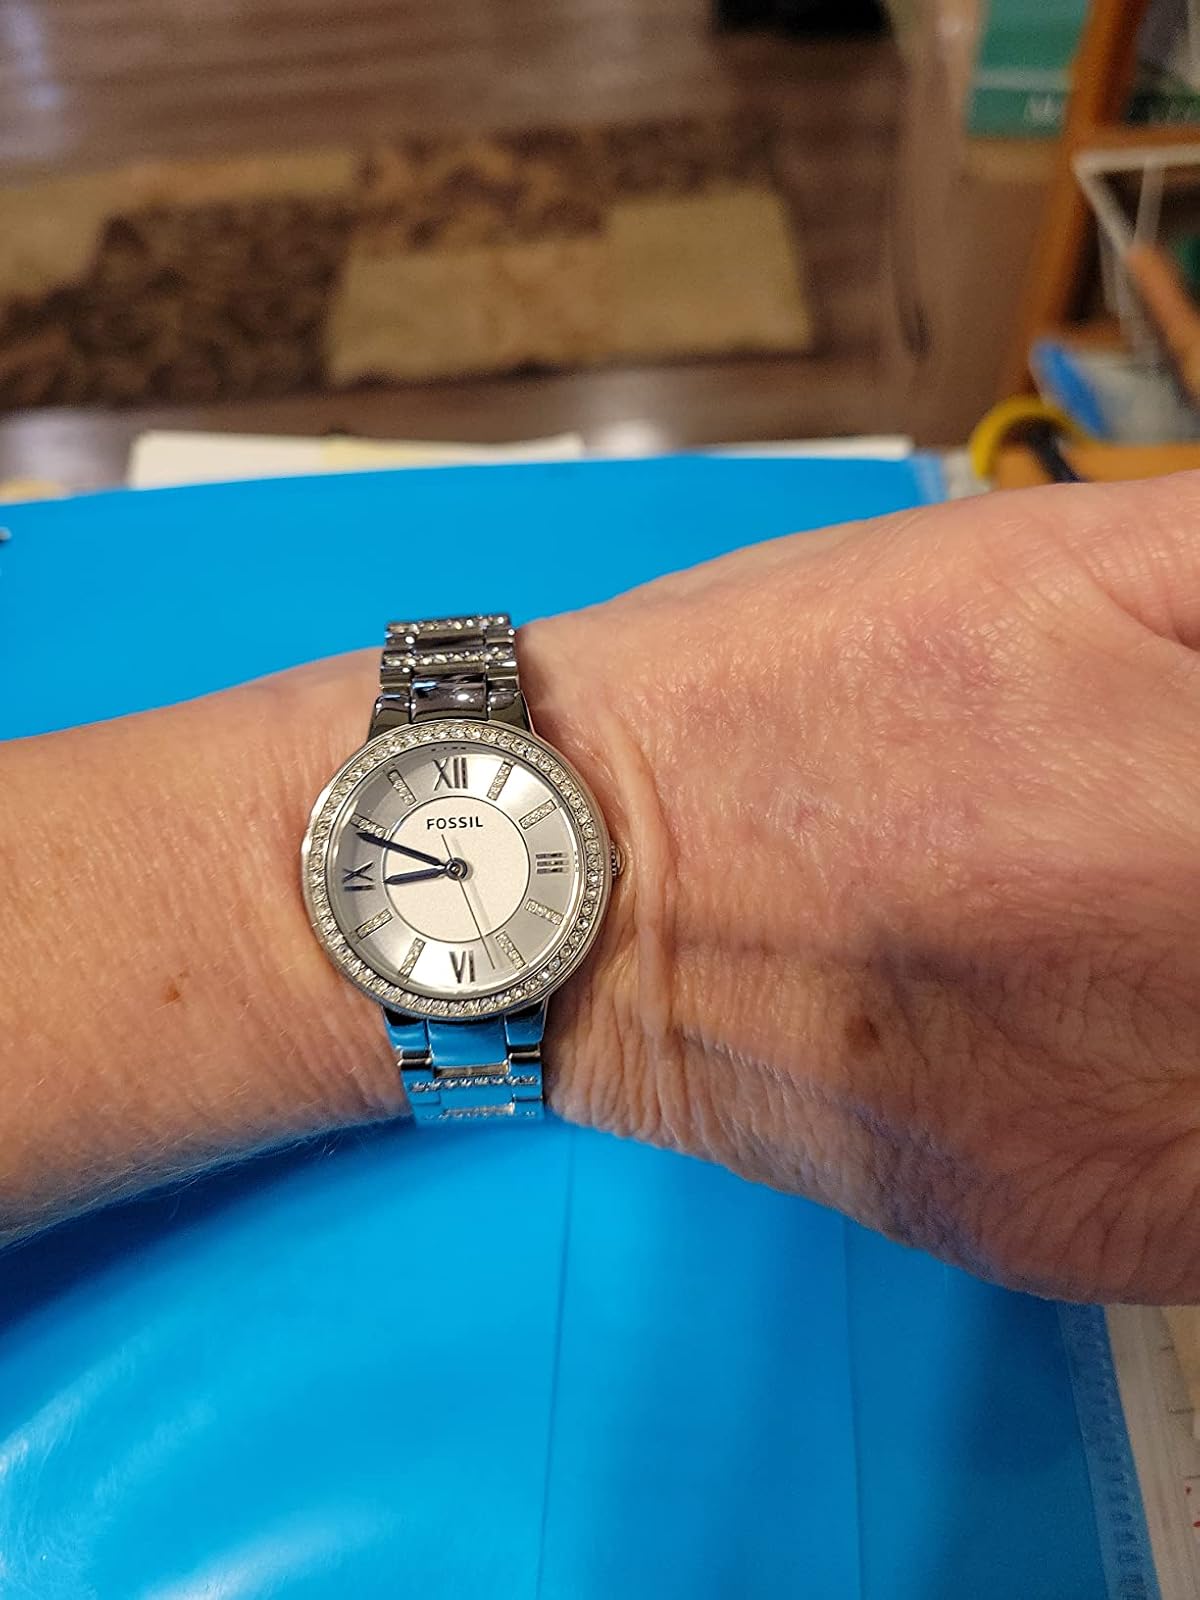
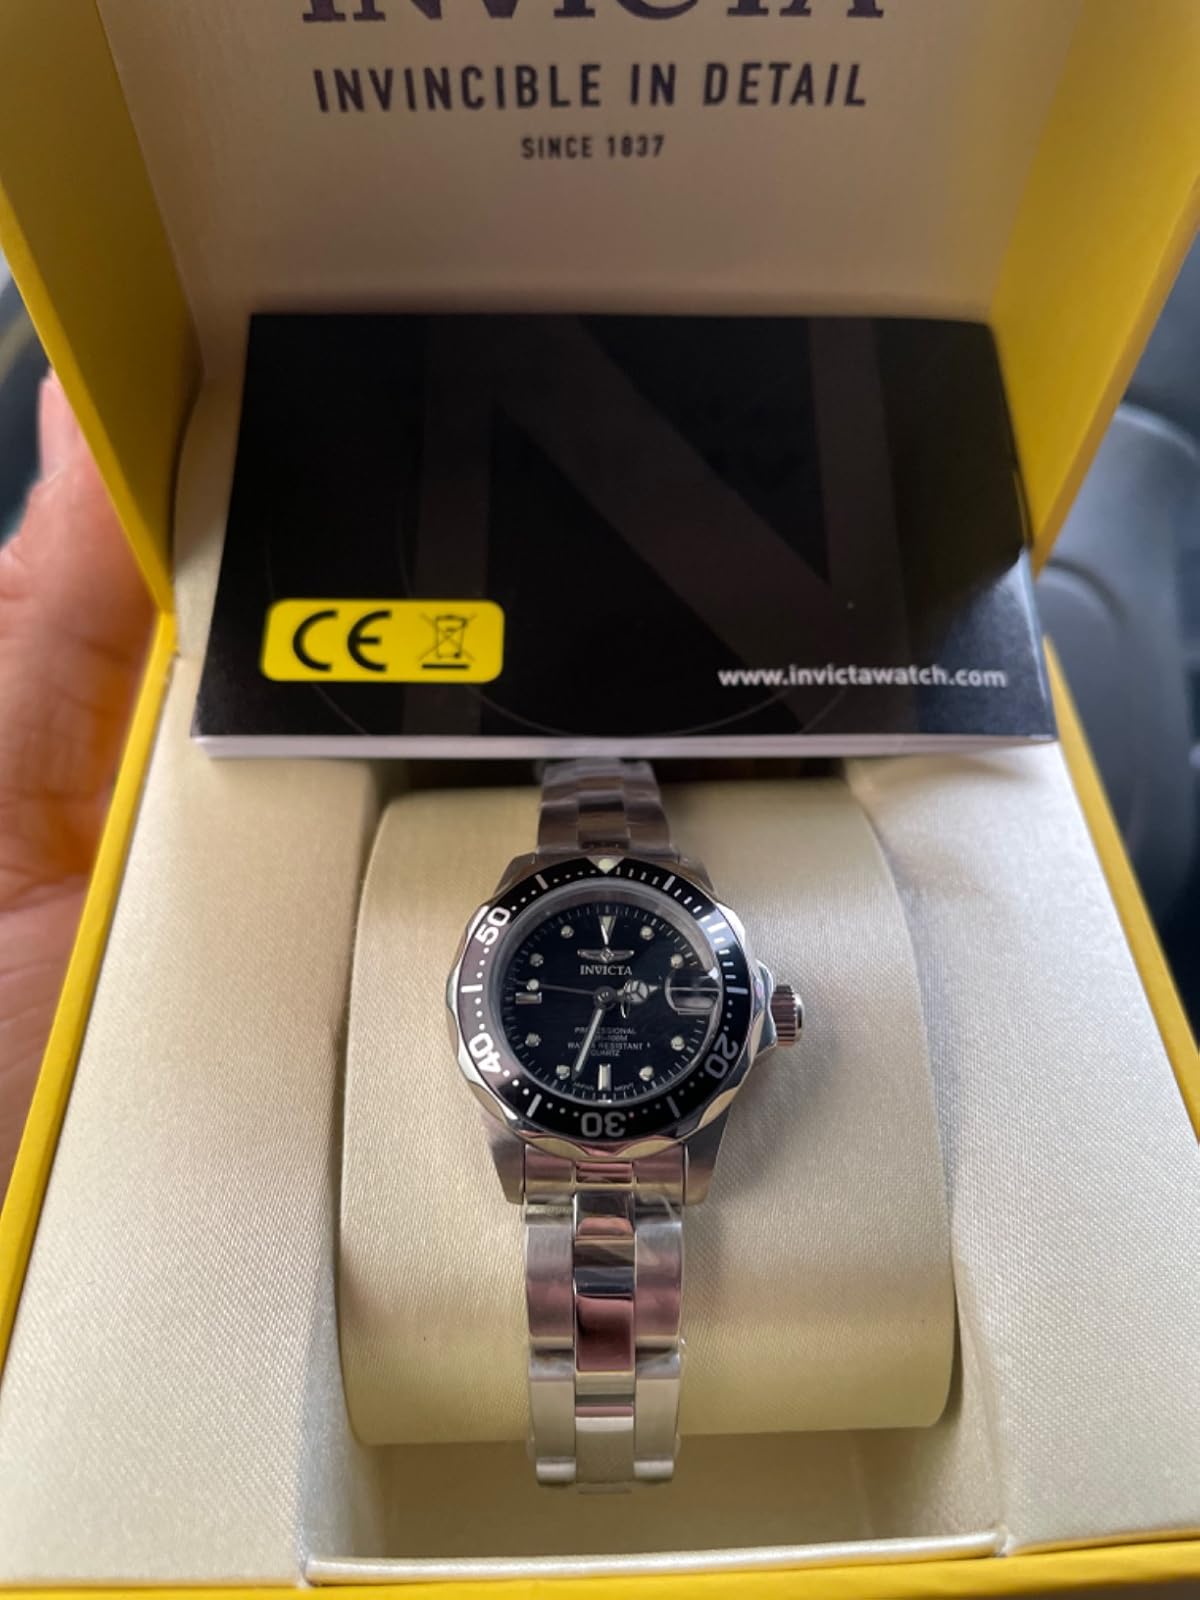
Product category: accessories_watch
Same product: no